Culture of Cornwall

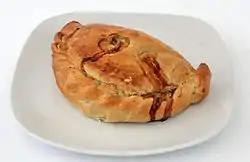
A Cornish pasty, known traditionally as an oggy, can be found all over the world.

Cornish players are regular participants in inter-Celtic festivals, and Cornwall itself has several lively inter-Celtic festivals such as Perranporth's folk festival, Lowender Peran.